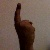
The image shows a hand gesture representing the number 1 in Indian Sign Language.